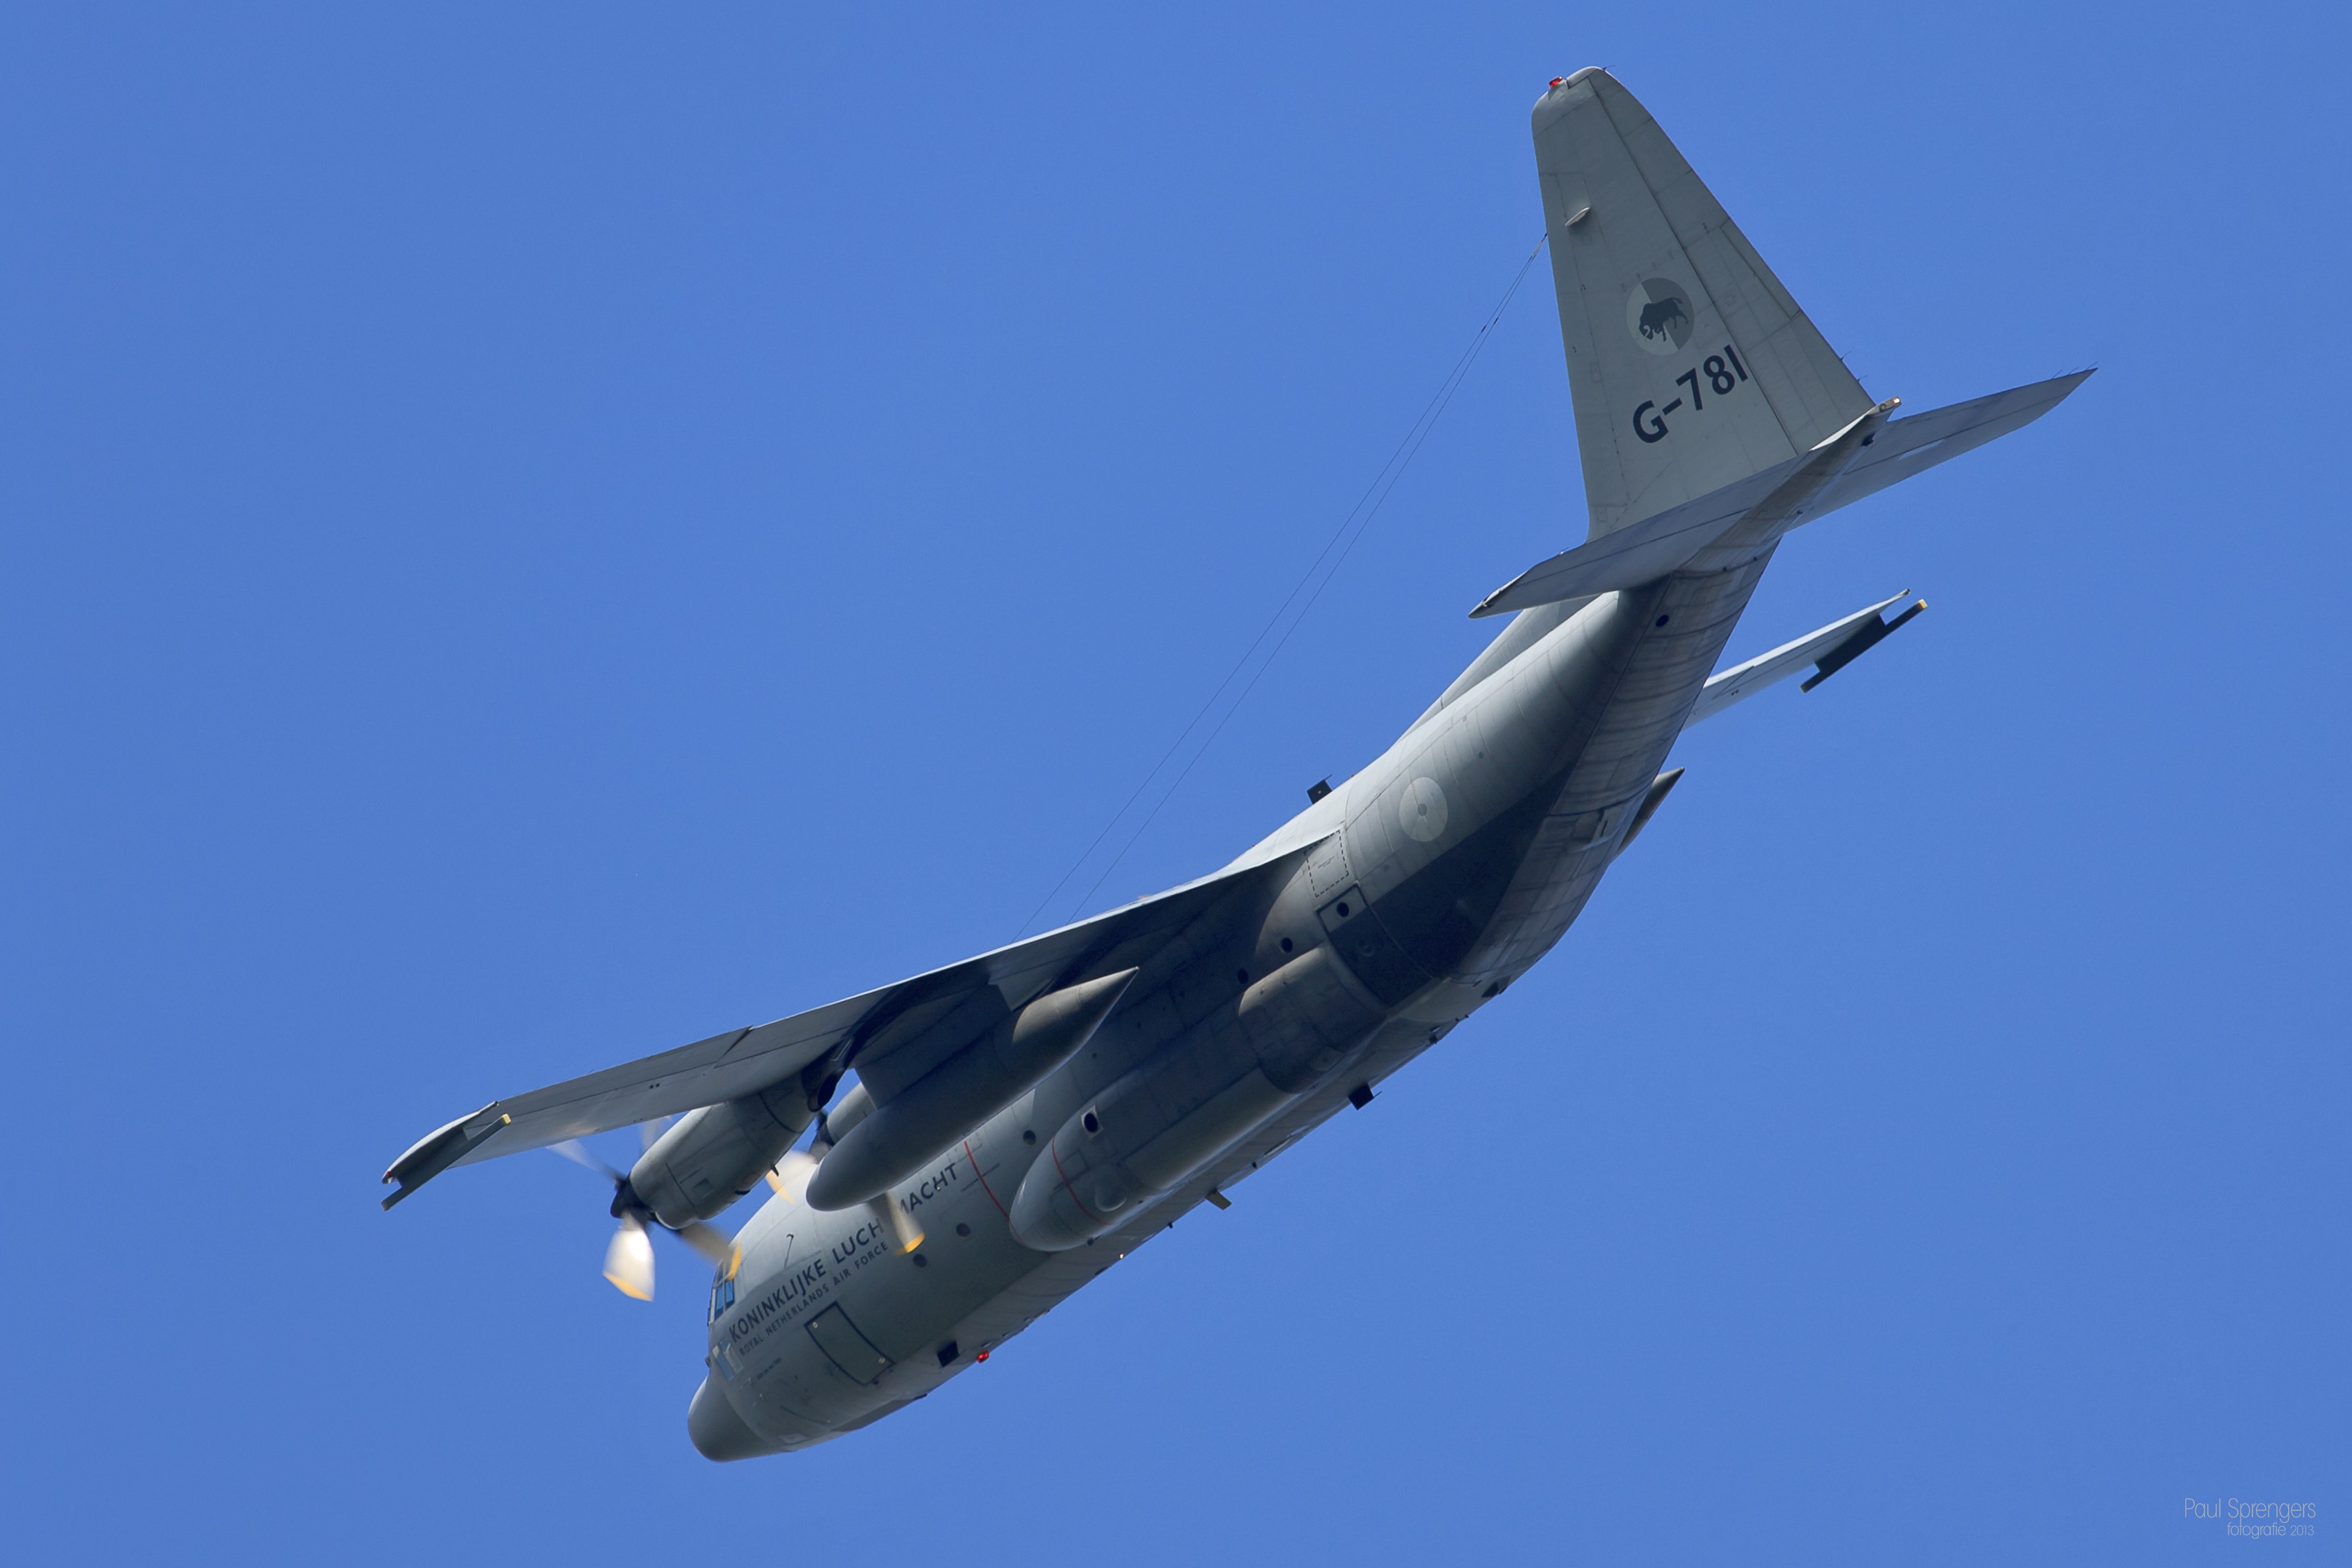
wing, airplane, plane, aircraft, military, vehicle, airline, aviation, airliner, bomber, air force, jet aircraft, fighter aircraft, military aircraft, atmosphere of earth, transport airplane